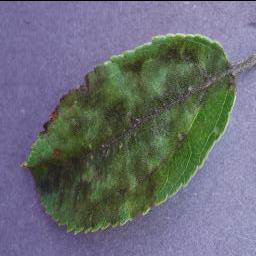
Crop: apple
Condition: scab